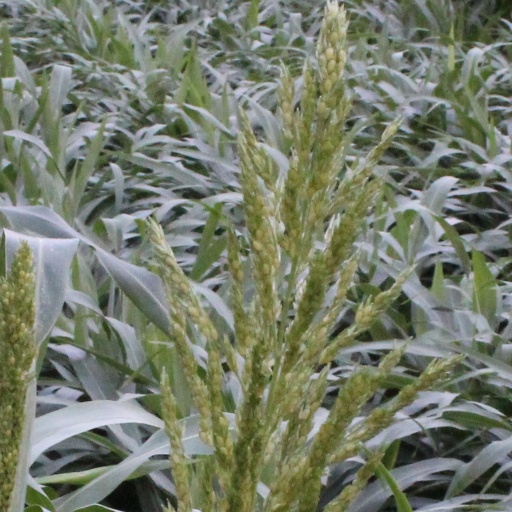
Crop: sorghum